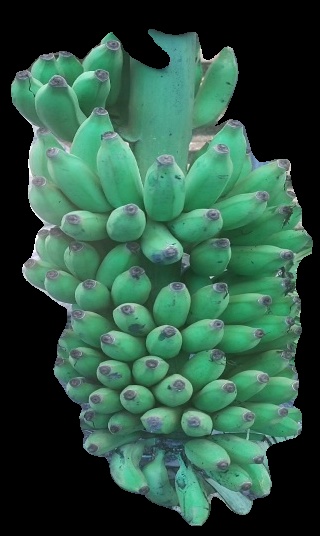
Variety: elakki-bale
Grade: grade2